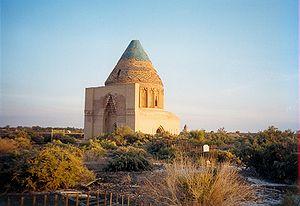
Ala ad-Din Tekish ou Takash est un shah du Khwarezm de 1172 à 1200. Fils de Il-Arslan, il s'impose à sa mort comme Khwârazm-Shah avec l’aide des Kara-Khitans à l'issue d'une guerre civile contre son jeune frère Sultan Shah. Il règne jusqu'en 1193 en compétition avec lui.
Cet article recense les sites inscrits au patrimoine mondial au Turkménistan.